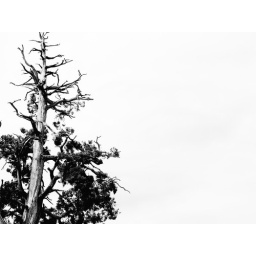
tree near big bear